Lila Prap

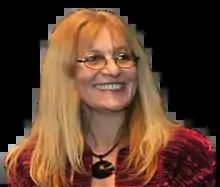

Lilijana Praprotnik Zupančič (born 28 September 1955), known by the pen name Lila Prap, is a Slovene illustrator and writer. She is best known for her humorous children's picture books, published both in her native Slovenia and abroad.